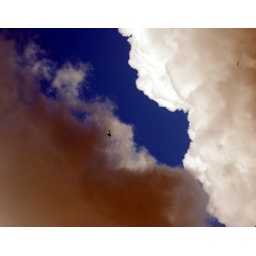
A small plane flying past the overcast sky in Peshawar on Wednesday.